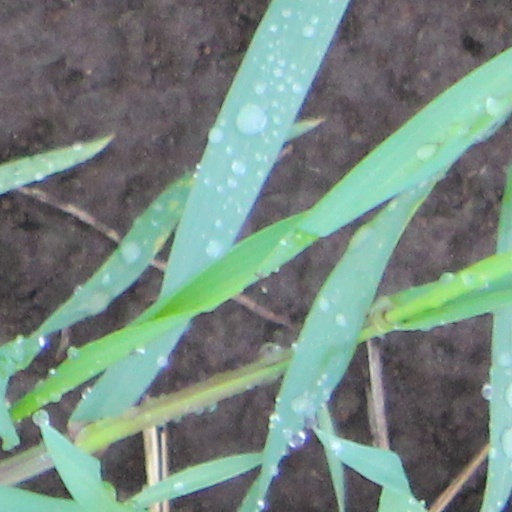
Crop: wheat